Barbary Wars

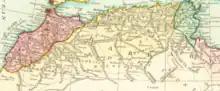
Map of Algiers during the Barbary wars, by Samuel Dunn (1794)

After Spain concluded a peace treaty with Algiers in 1785, the Algerian corsair captains entered the waters of the Atlantic and attacked American ships, refusing to release them except for large sums of money. Two American ships, the schooner "Maria", and the "Dauphin" were captured by Algerian pirates in July 1785 and the survivors forced into slavery, their ransom set at $60,000. A rumor that Benjamin Franklin, who was en route from France to Philadelphia about that time, had been captured by Barbary pirates, caused considerable upset in the U.S.